Abd Al-Baqi Abd Karim Al-Sadun

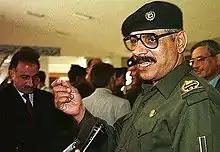
Abd Al-Baqi Al-Saadoun.

Abd Al-Baqi Abd Karim Al-Sadun (1947 – 14 December 2021) was an Iraqi politician. He was a member of the Regional Command of the Arab Socialist Ba'ath Party in Iraq, and was responsible for the Ba'ath Party organizations in the south and Diyala Governorate, and a member of the Council of Representatives of Iraq.